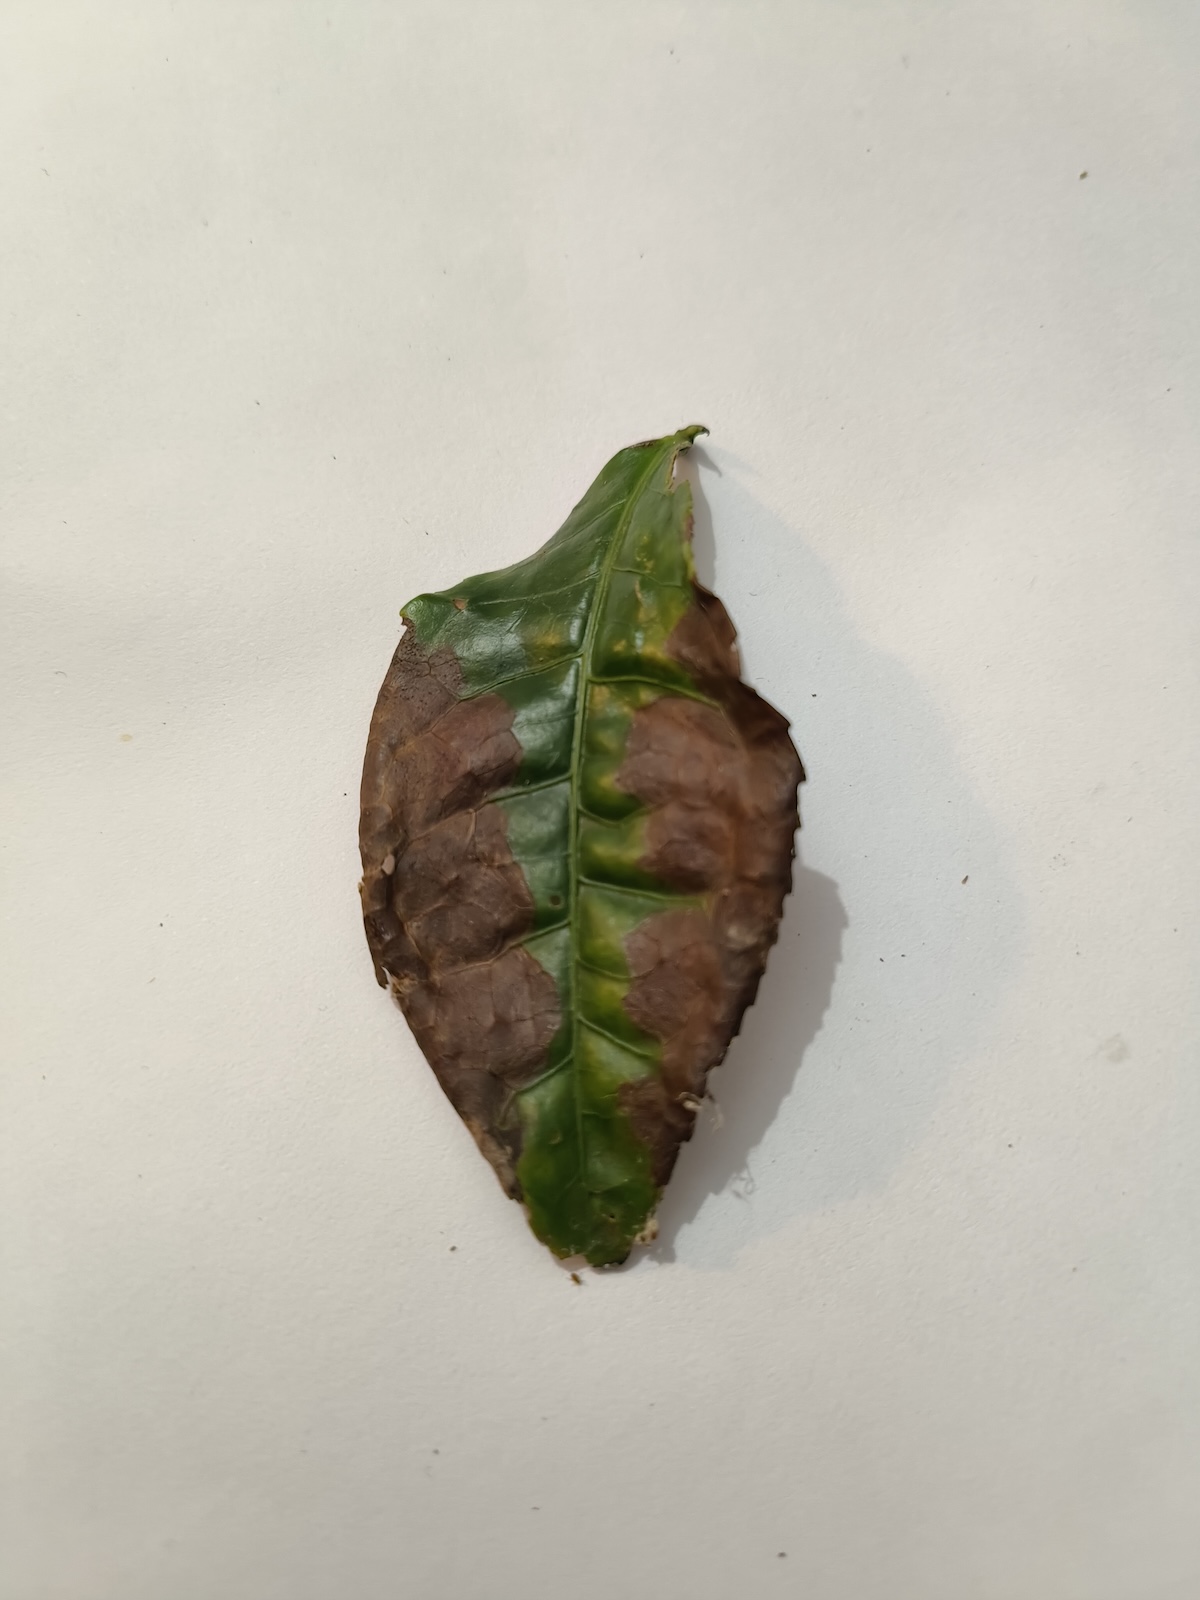
Label: Gray Blight